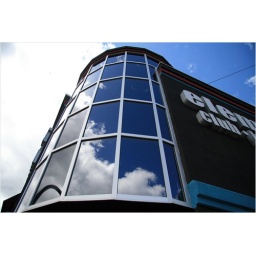
Best we can do with no office towers in the valley.